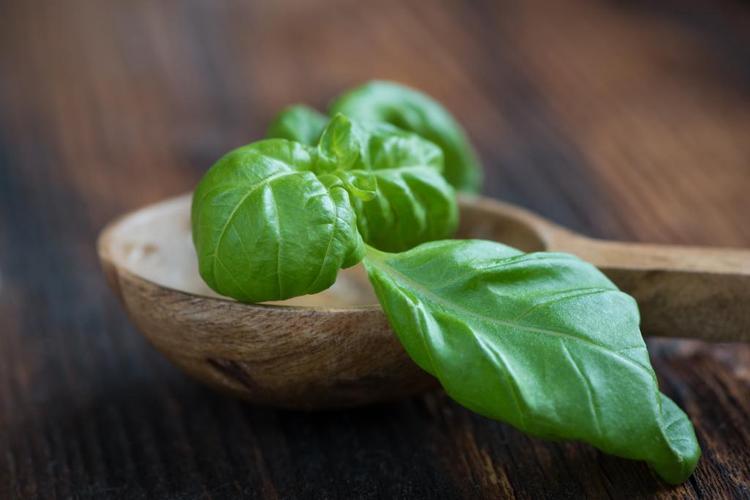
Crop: unknown
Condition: basil